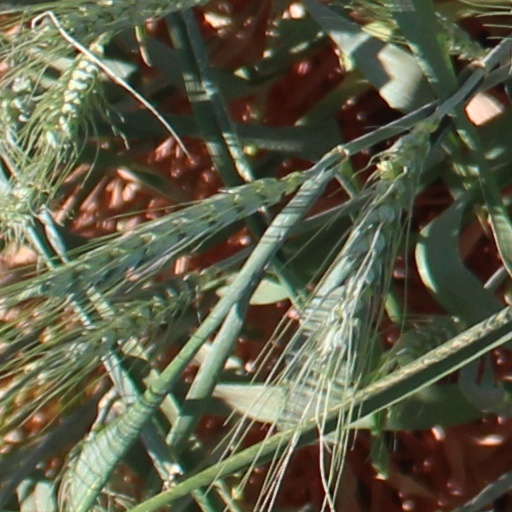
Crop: wheat